Intercom

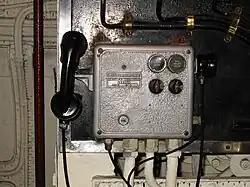
"Loudaphone" brand intercom station aboard . The Loudaphone was specified for noisy environments such as aboard trains and trams and within a ship's engine room.

Some telephones include intercom functions that enable paging and conversation between instruments of similar make and model. Examples include Panasonic model KX-TS3282W(/B), AT&T models 945 and 974, and TMC model ET4300.